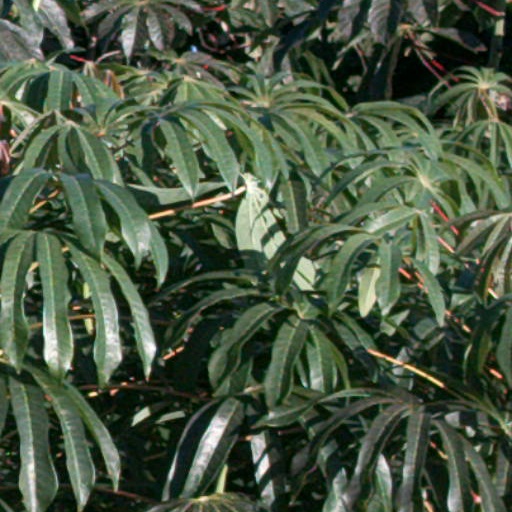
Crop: cassava